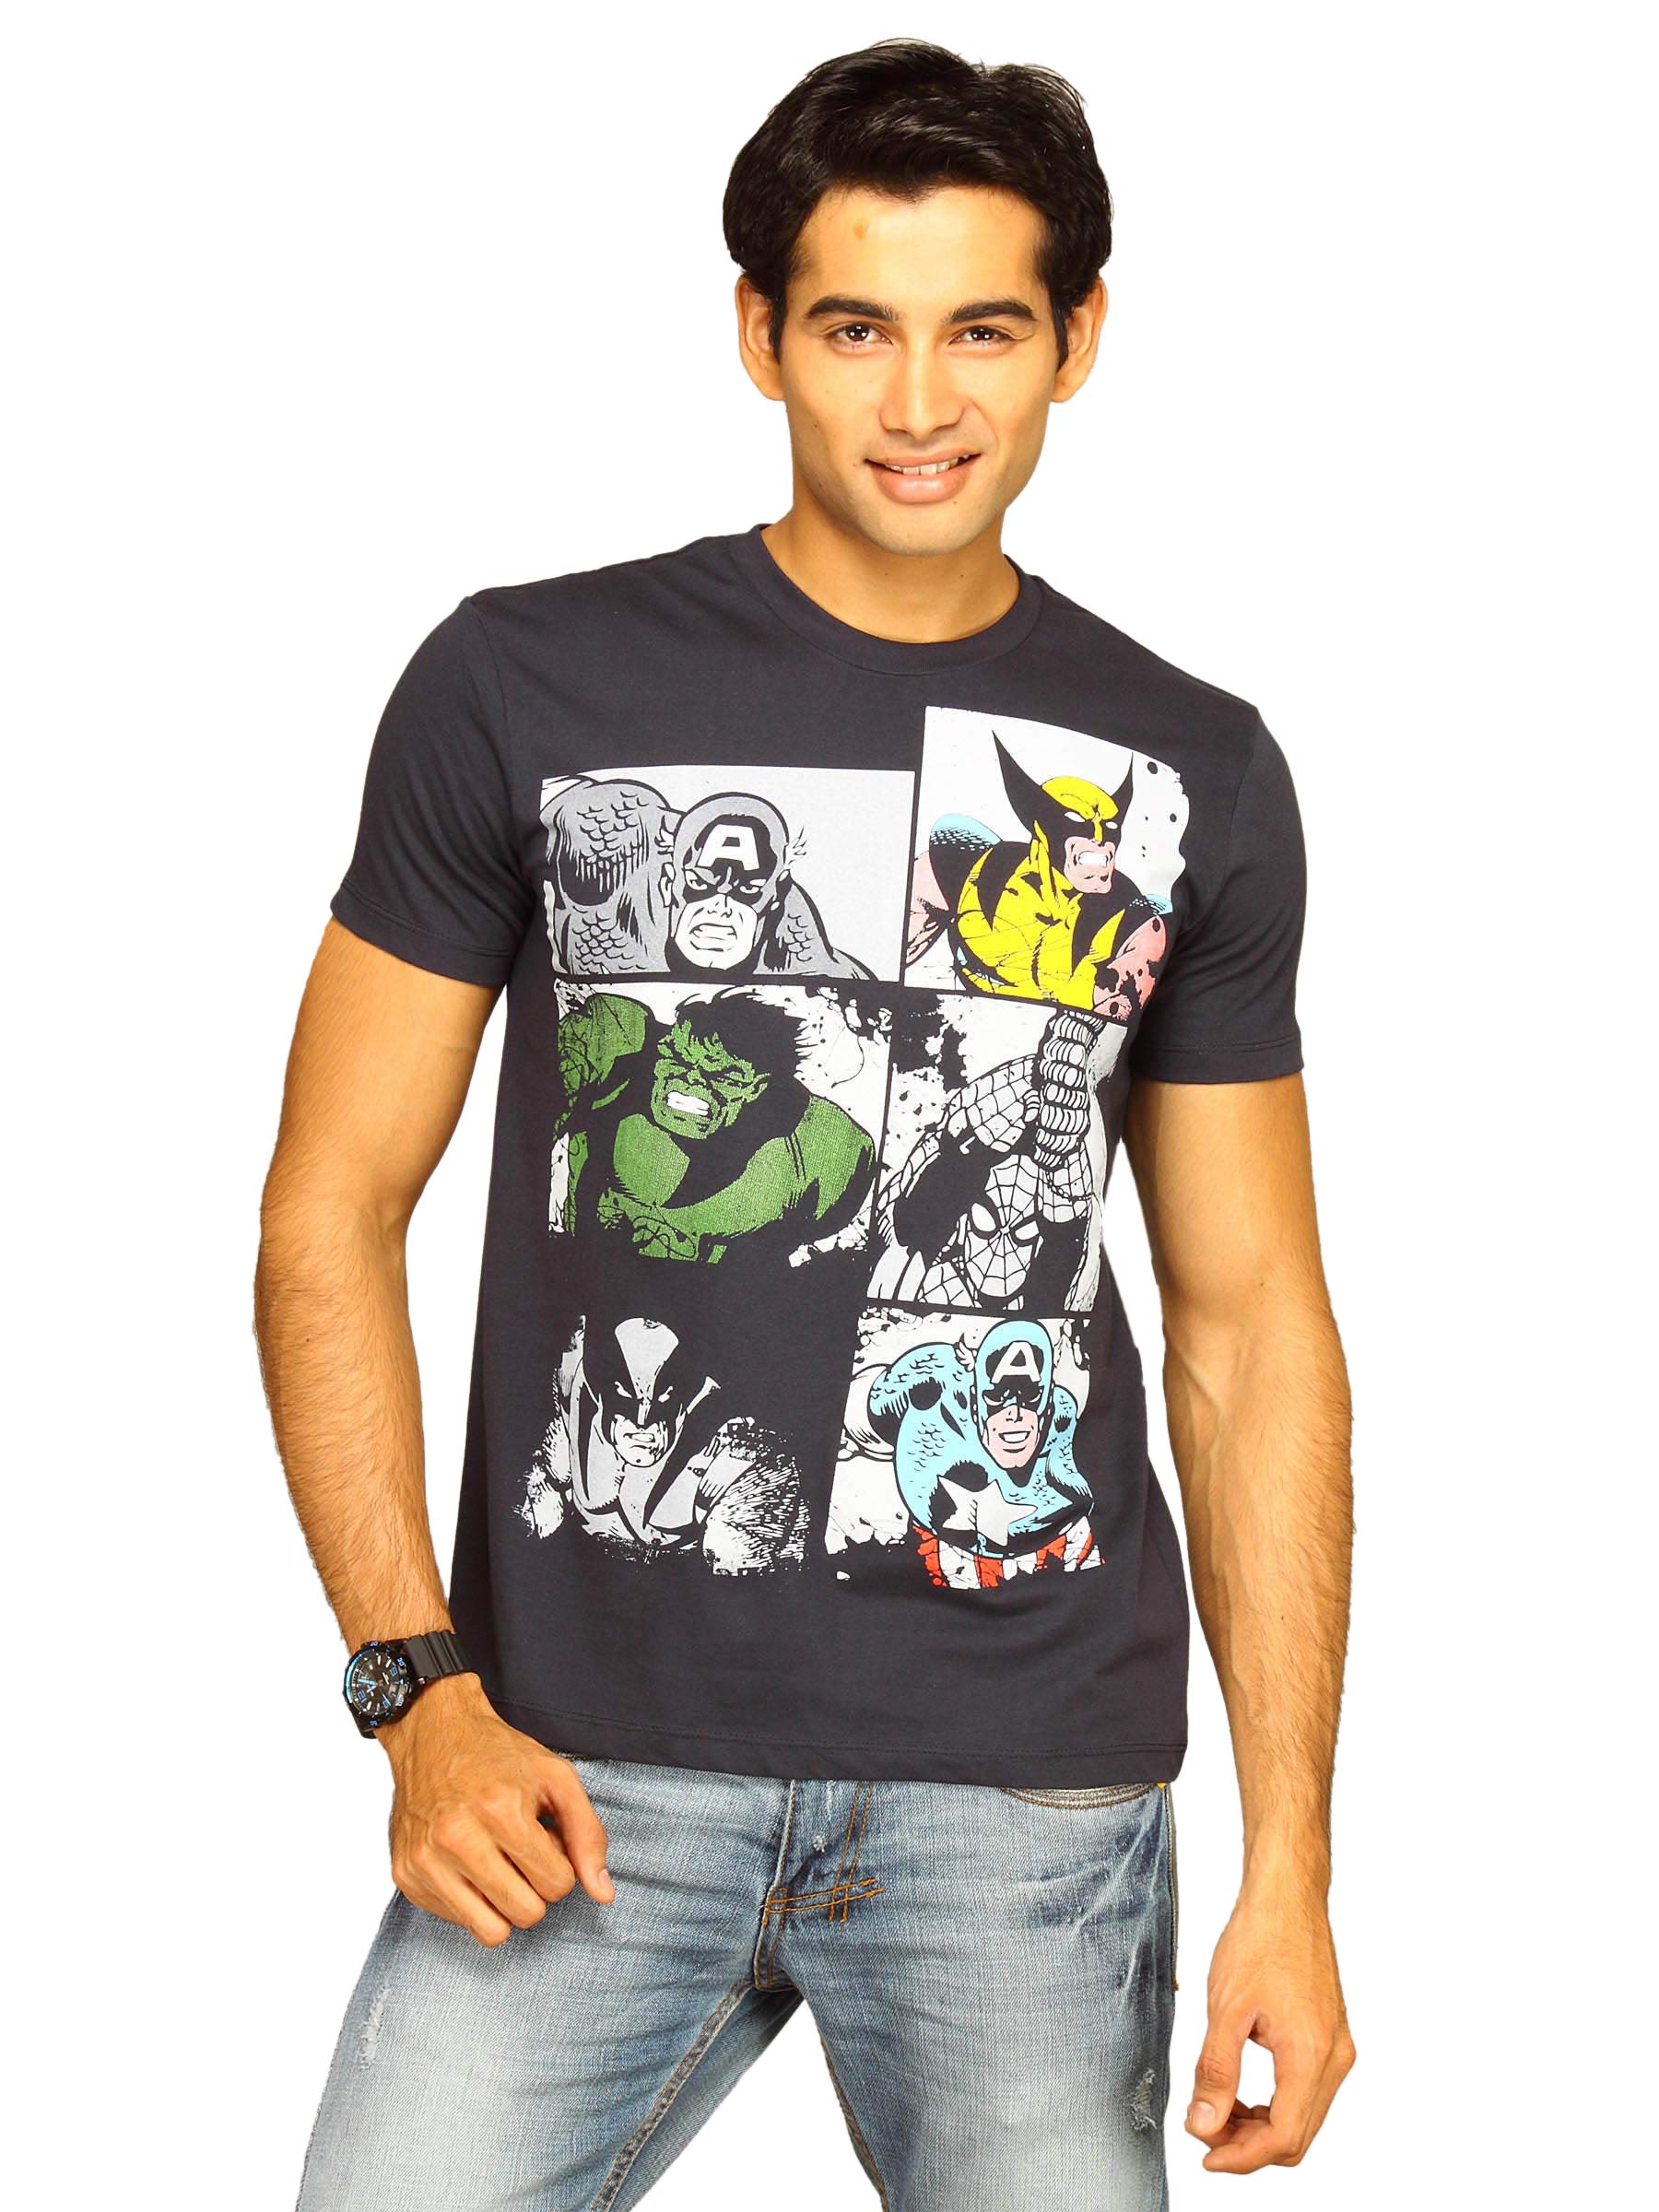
Marvel Comics Men's Comic Poses Navy T-shirt
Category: Apparel / Topwear / Tshirts
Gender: Men
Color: Navy Blue
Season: Summer 2011
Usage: Casual